Isabelle Jongenelen

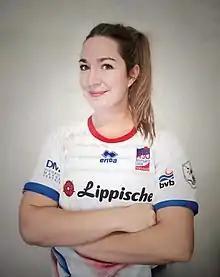
Jongenelen in 2020

Isabelle Jongenelen (born 28 July 1991) is a Dutch former handball player. She was with French, German and Turkish clubs.